Bridges and tunnels across the Yangtze River

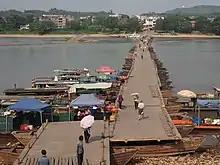
The Song dynasty Dongjin Bridge over the Gan River, a Yangtze tributary in Jiangxi.

The earliest recorded pontoon bridge over the Yangtze was the Jiangguan Pontoon Bridge built in AD 35 by Gongsun Shu, the ruler of Sichuan, in the war with the Han Emperor Liu Xiu. Gongsun Shu built the pontoon across a narrow part of the river between Jingmen and Yichang in (modern Hubei Province) to block the Han Emperor's navy from sailing upriver into Sichuan. The pontoon was burned in battle and Liu Xiu went on to capture Sichuan.